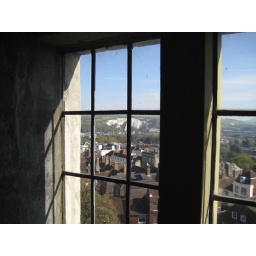
Looking out the window over the city from the castle keep.